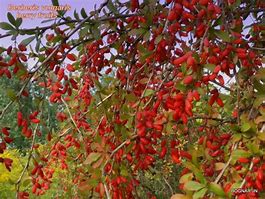
Label: others